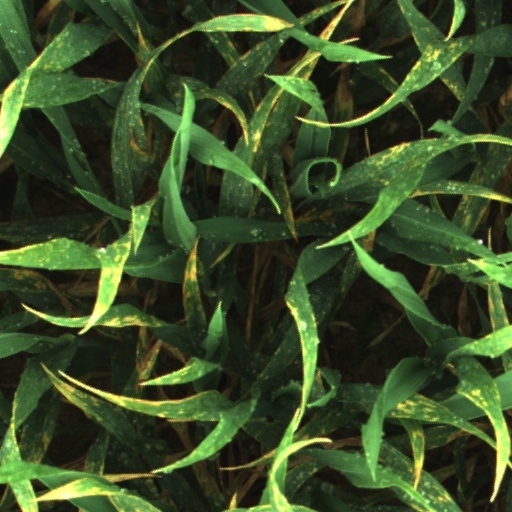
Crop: wheat